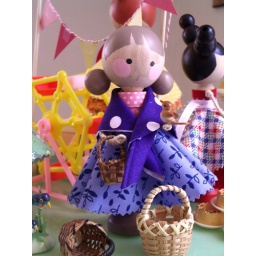
Wrapped in a polka-dot shawl and on her way to market with baskets for flowers and produce.